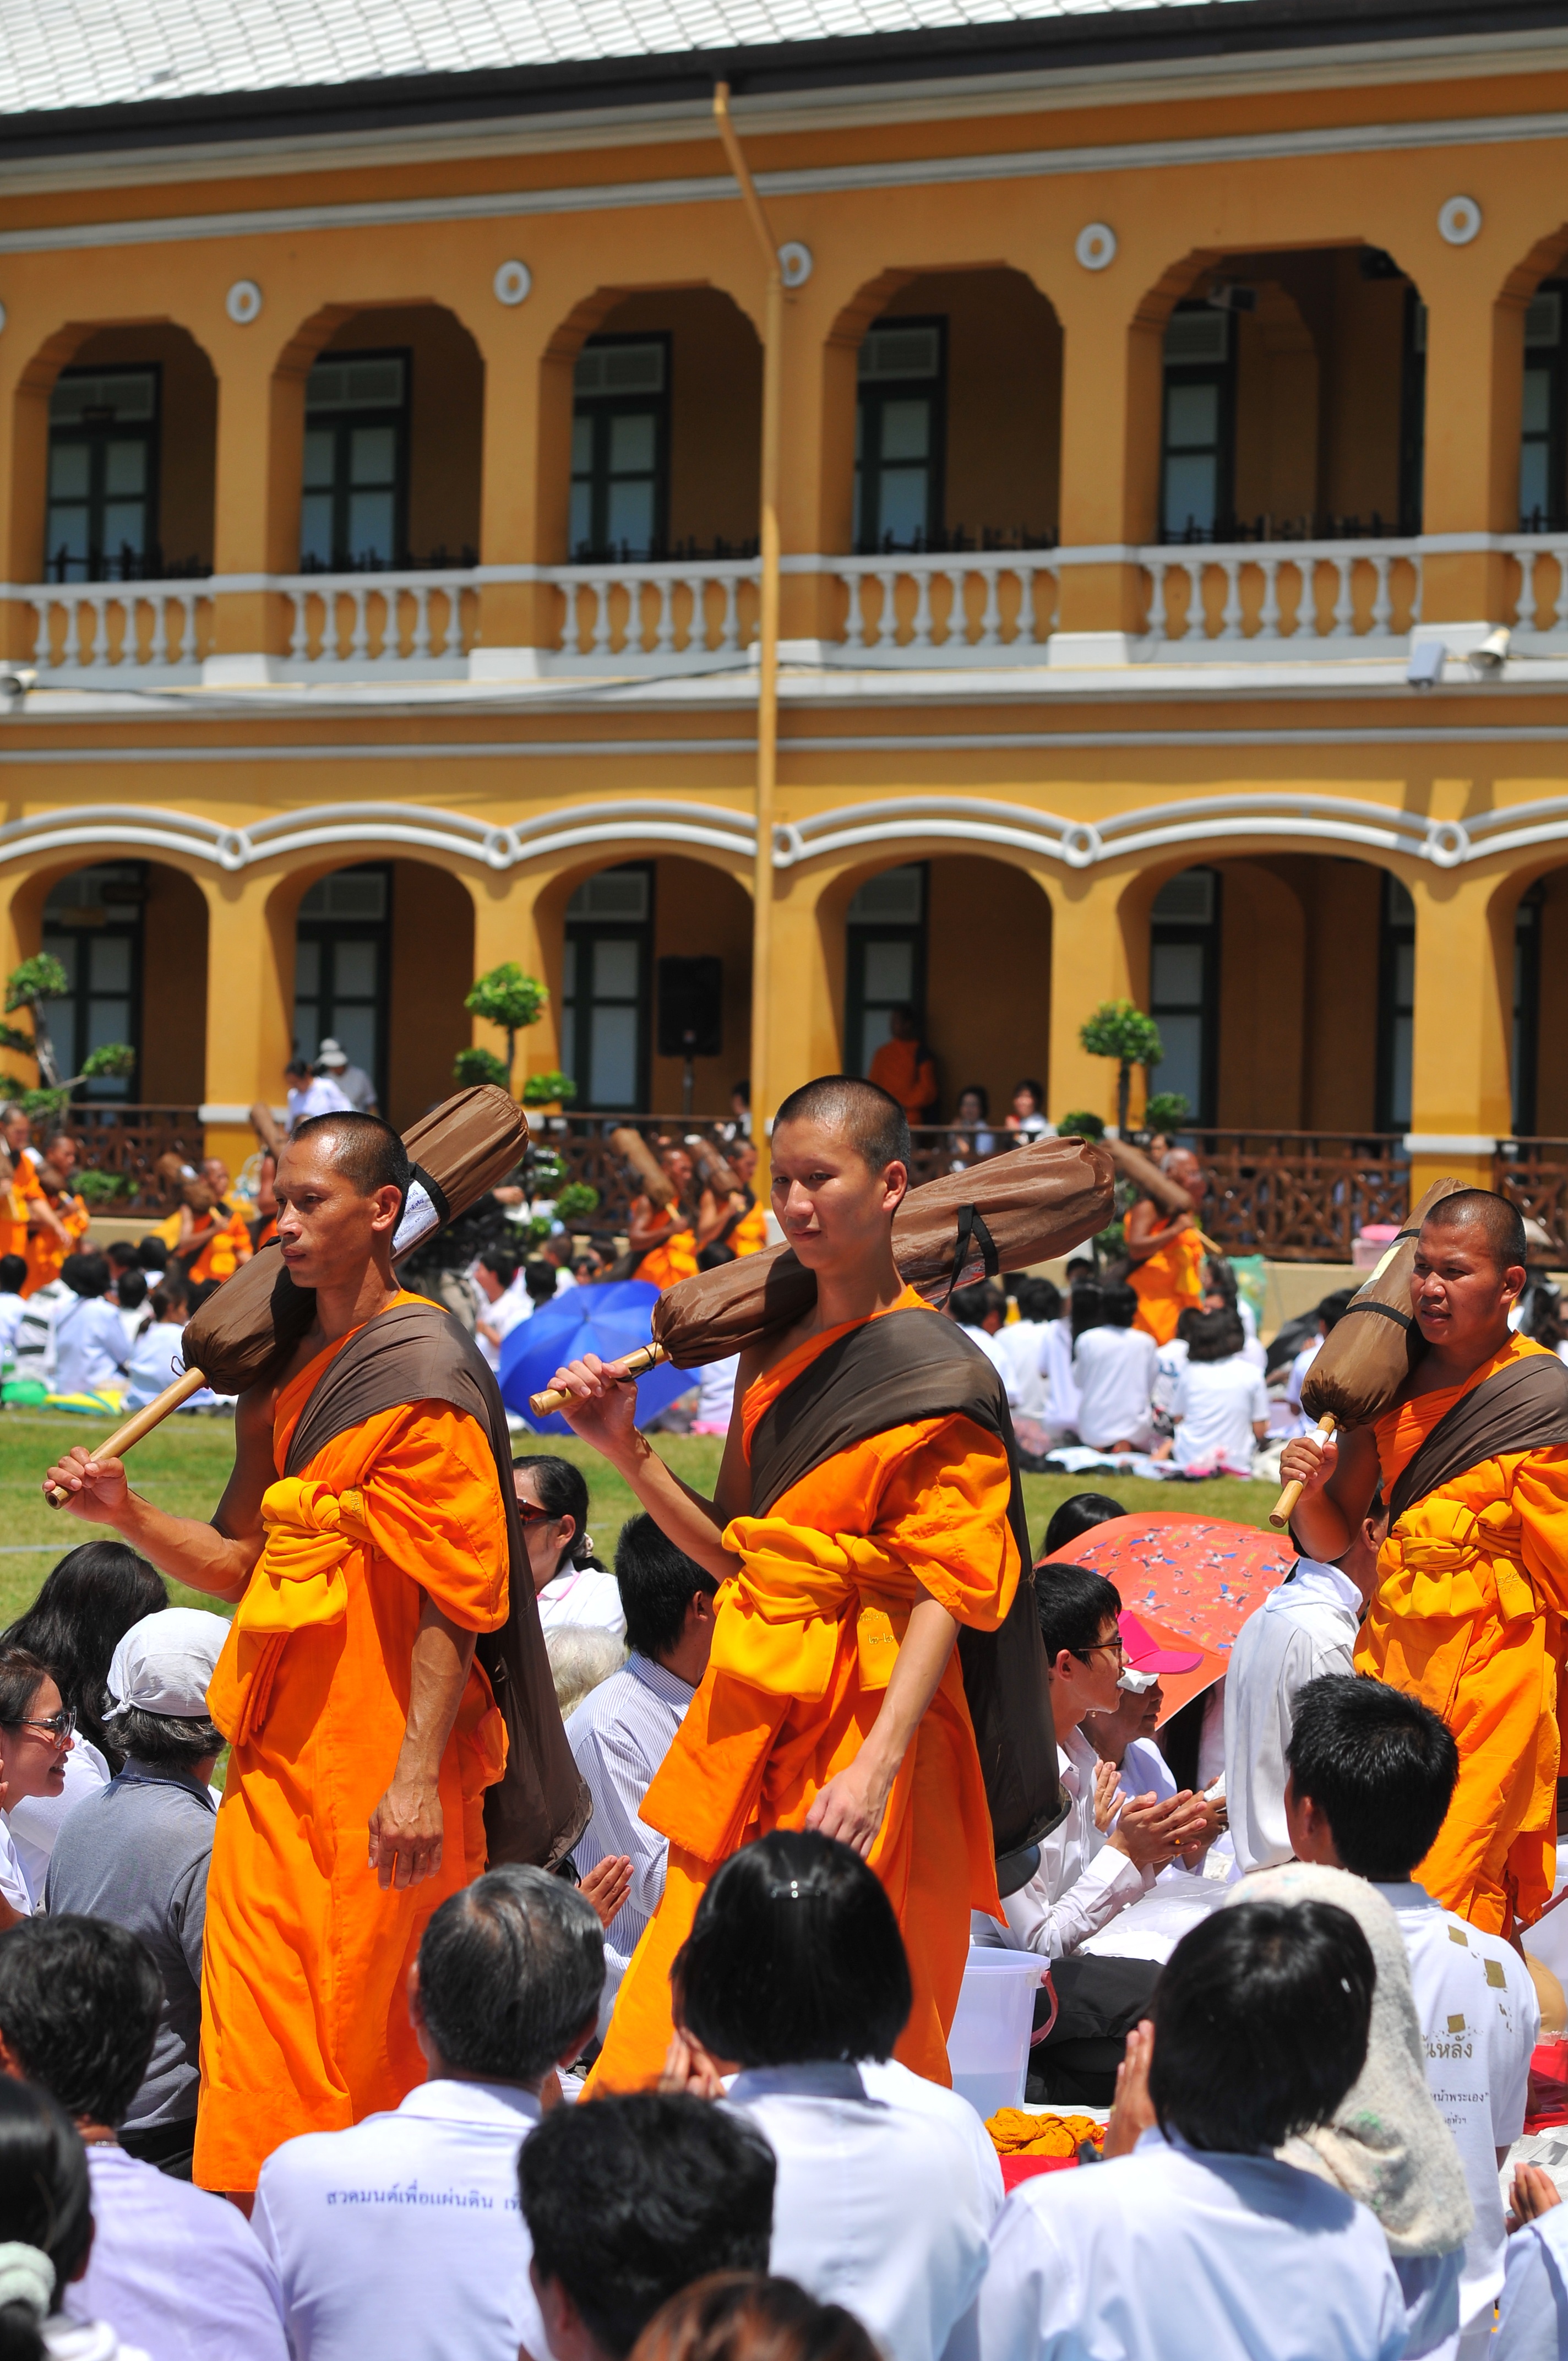
people, crowd, meditate, buddhism, thailand, festival, gold, temple, million, tradition, traditions, volunteer, wat, monks, ritual, dhammakaya pagoda, phra dhammakaya, more than, budhas, buddhists monks